Wagtail

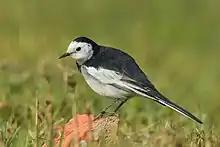
Wagtail in Dhaka, Bangladesh

The forest wagtail belongs to the monotypic genus "Dendronanthus" which is closely related to "Motacilla" and sometimes included therein.